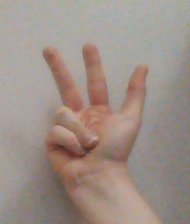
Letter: al